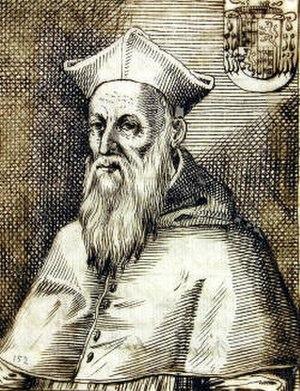
Giovanni Vincenzo Acquaviva d'Aragona est un cardinal italien.